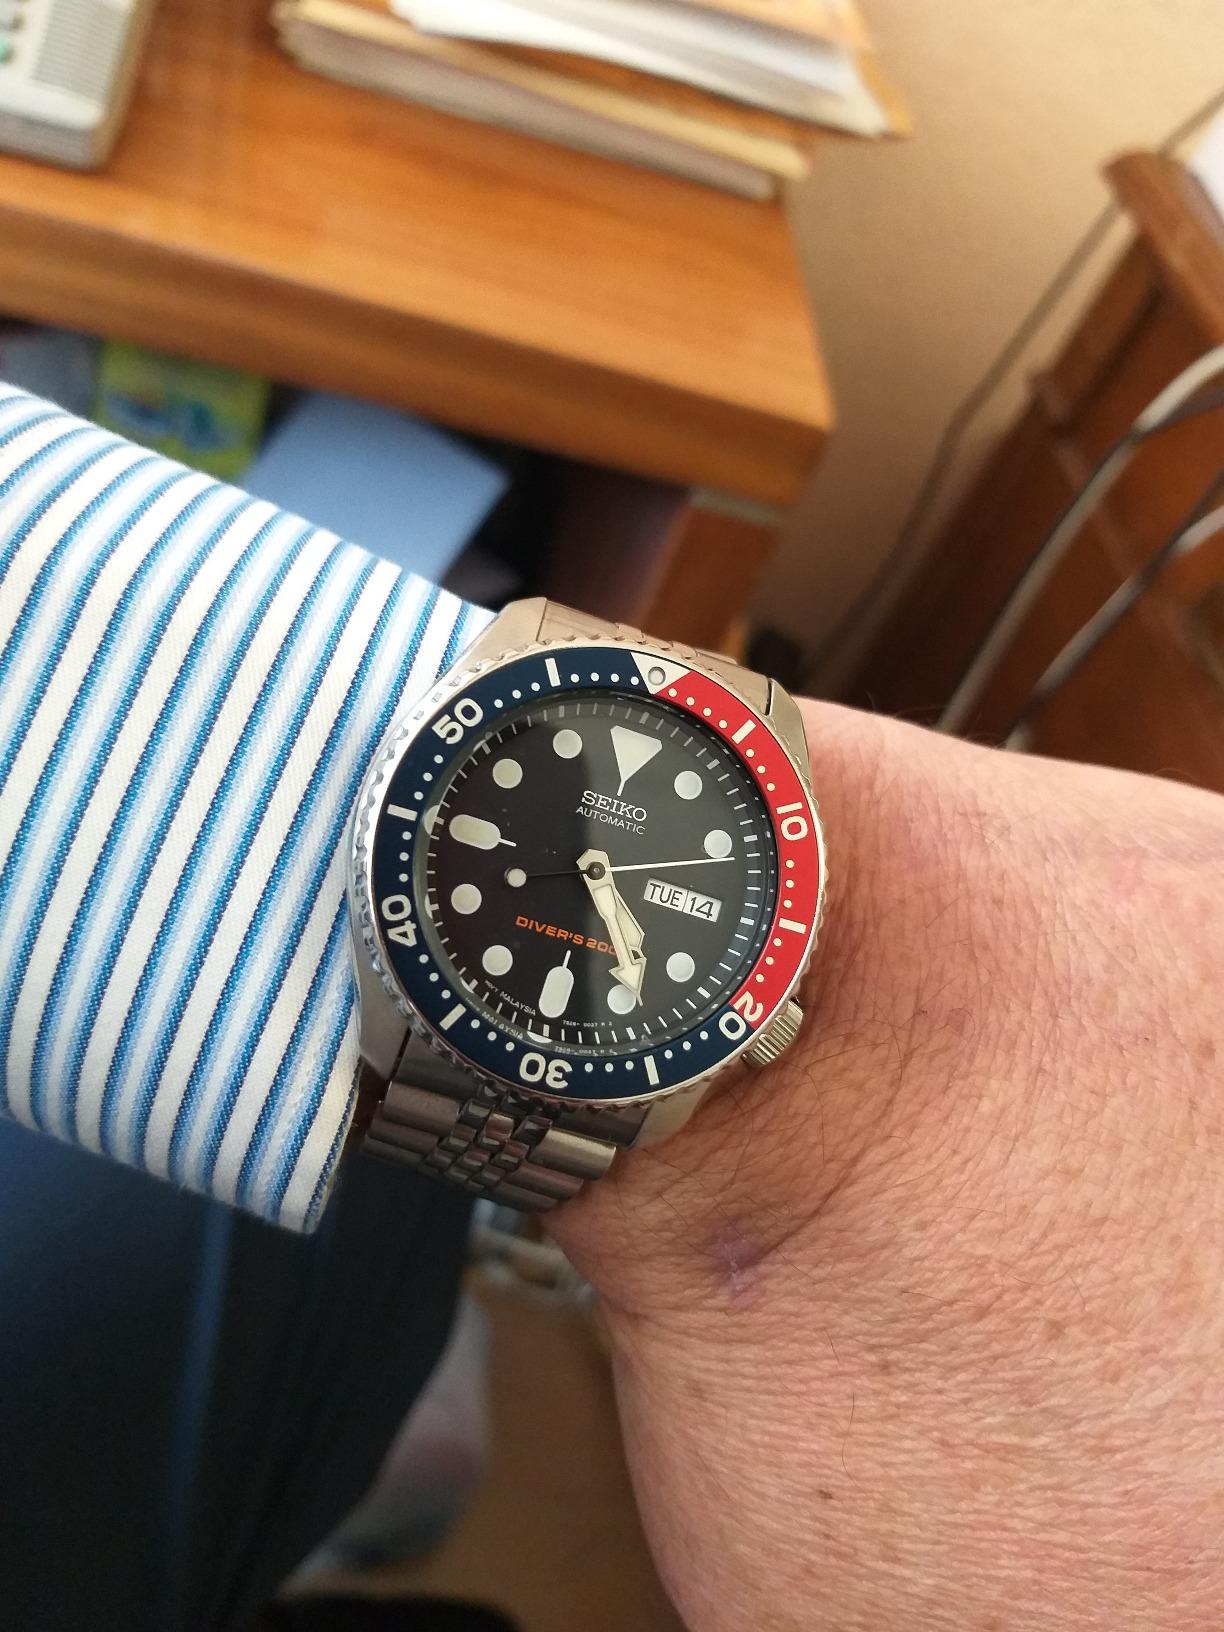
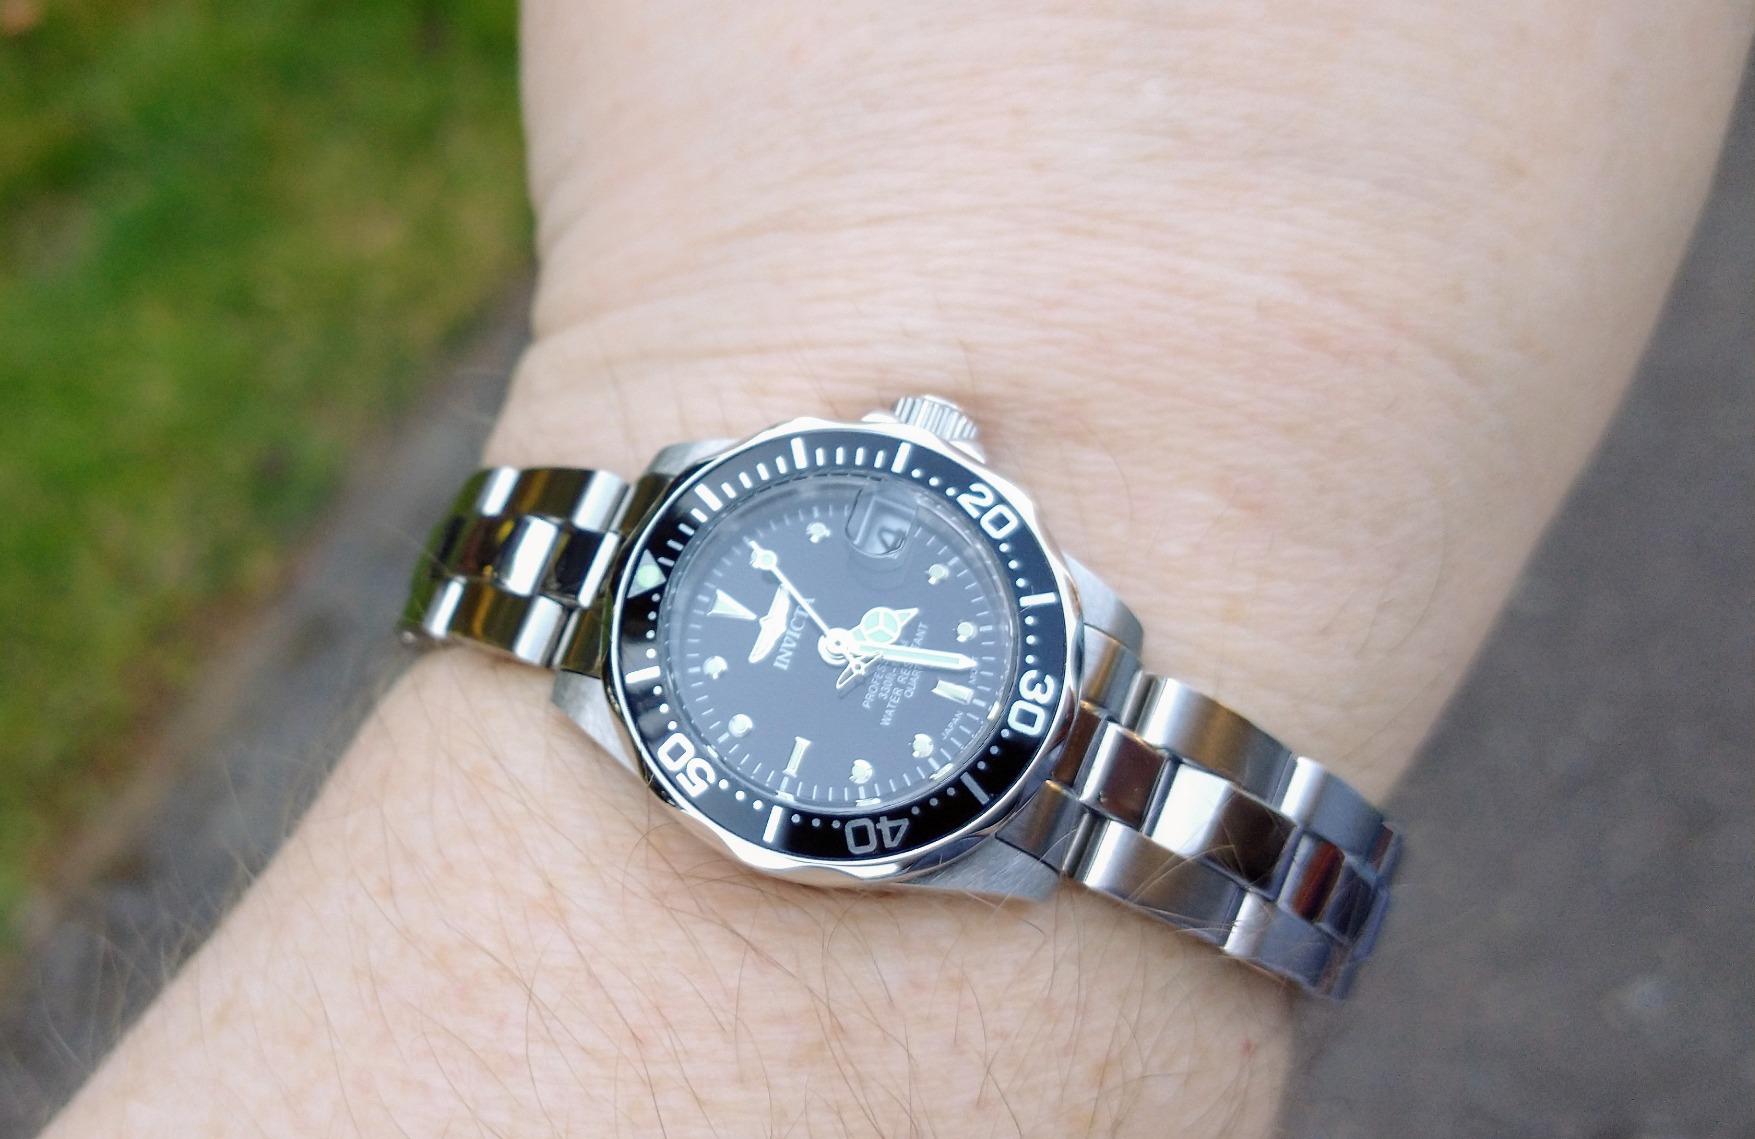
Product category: accessories_watch
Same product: no